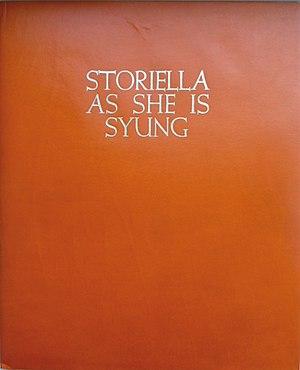
English As She Is Spoke est le titre sous lequel est connu O Novo guia da conversação em portuguez e inglez, un guide de conversation luso-anglais publié initialement en 1855 à Paris par l'un des plus grands éditeurs en langue portugaise de l'époque, Jean-Pierre Aillaud, sous la signature d'un grammairien portugais réputé, José da Fonseca, et d'un apparent inconnu, Pedro Carolino. Le livre, épuisé et recherché, est republié en 1869 par le seul Carolino, sous le titre de New Guide of the Conversation in Portuguese and English, mais ne devient célèbre qu'après la publication quasi simultanée, en 1883, d'English As She Is Spoke, une élégante anthologie anglaise de ce texte, et d'une réimpression américaine du New Guide de 1869, préfacée par Mark Twain.